Bobby Leonard

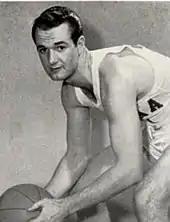
Leonard as a senior at IU

Leonard was born in Terre Haute, Indiana, on July 17, 1932. He attended Gerstmeyer High School. He was shaped by the basketball games played in his neighborhood that saw him toughen up. There, he played high school basketball as a , guard, and also excelled as a tennis player. He went on to play collegiate basketball at Indiana University Bloomington, where he hit the game winning free throw to give the Hoosiers the 1953 NCAA championship. While at Indiana, he became a member of Delta Tau Delta International Fraternity. He was named a third-team All-American in 1953 and selected to the second team the following season.